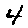
Label: 4